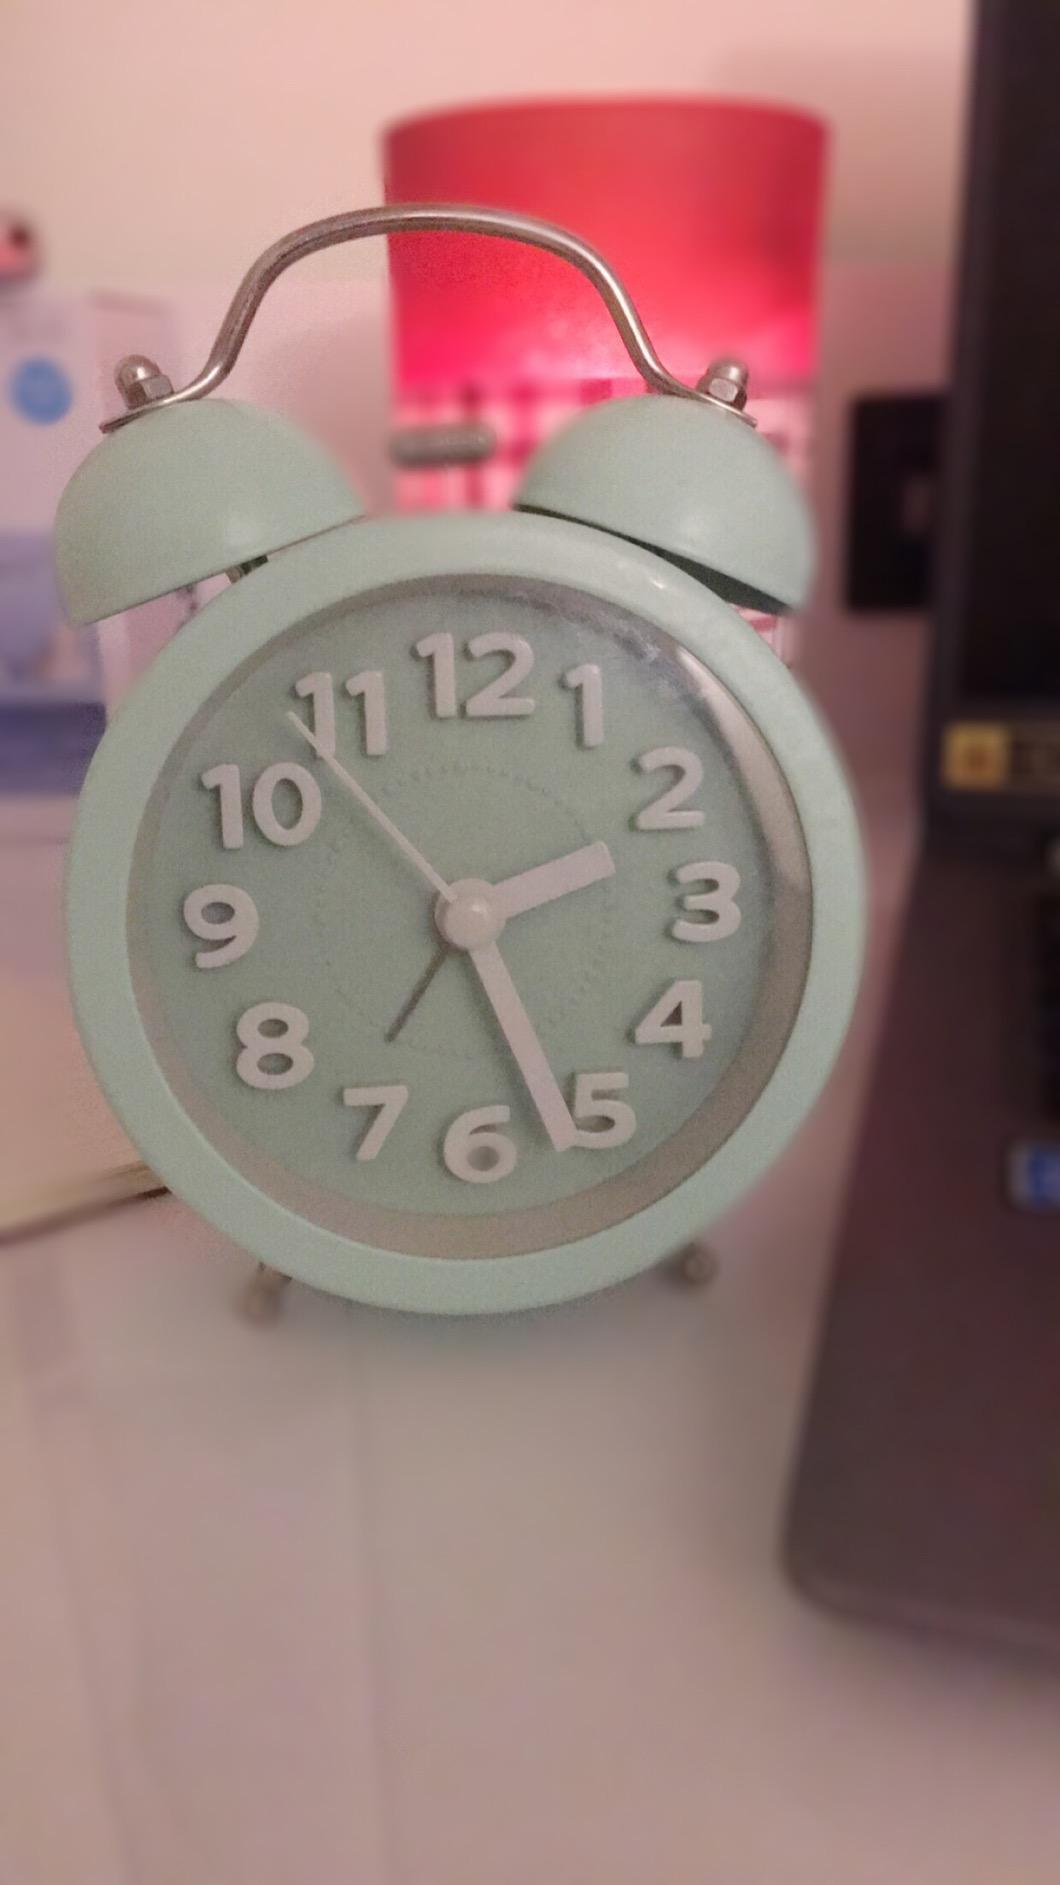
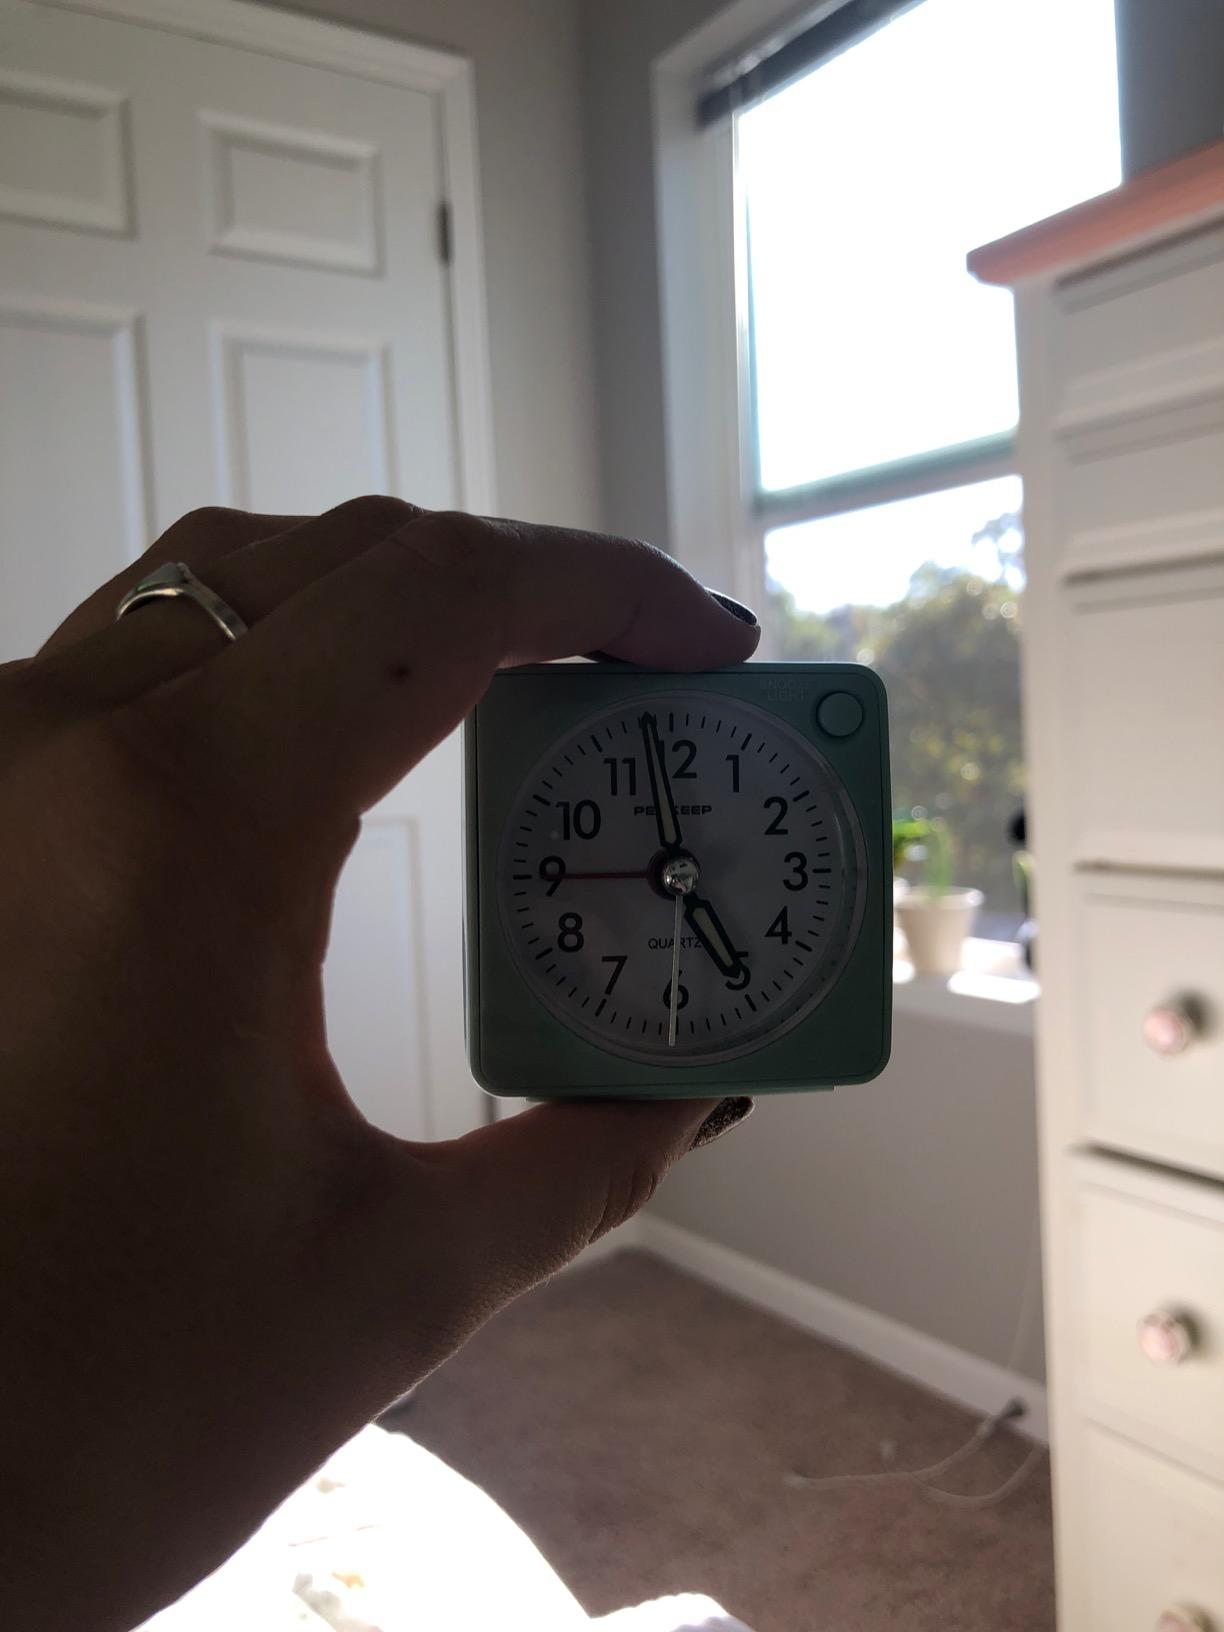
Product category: clock
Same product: no